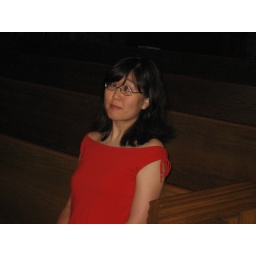
All the other women were in black or white - miss chang was in red. Hot hot hot :)